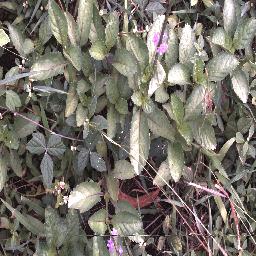
Label: snake_weed